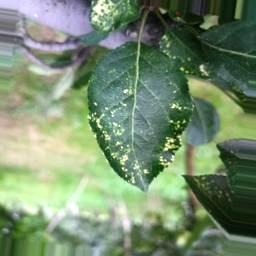
Label: Apple_Mosaic